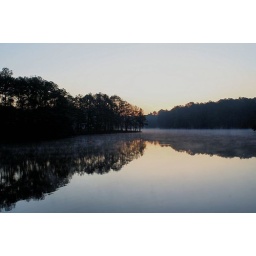
the lake by the house